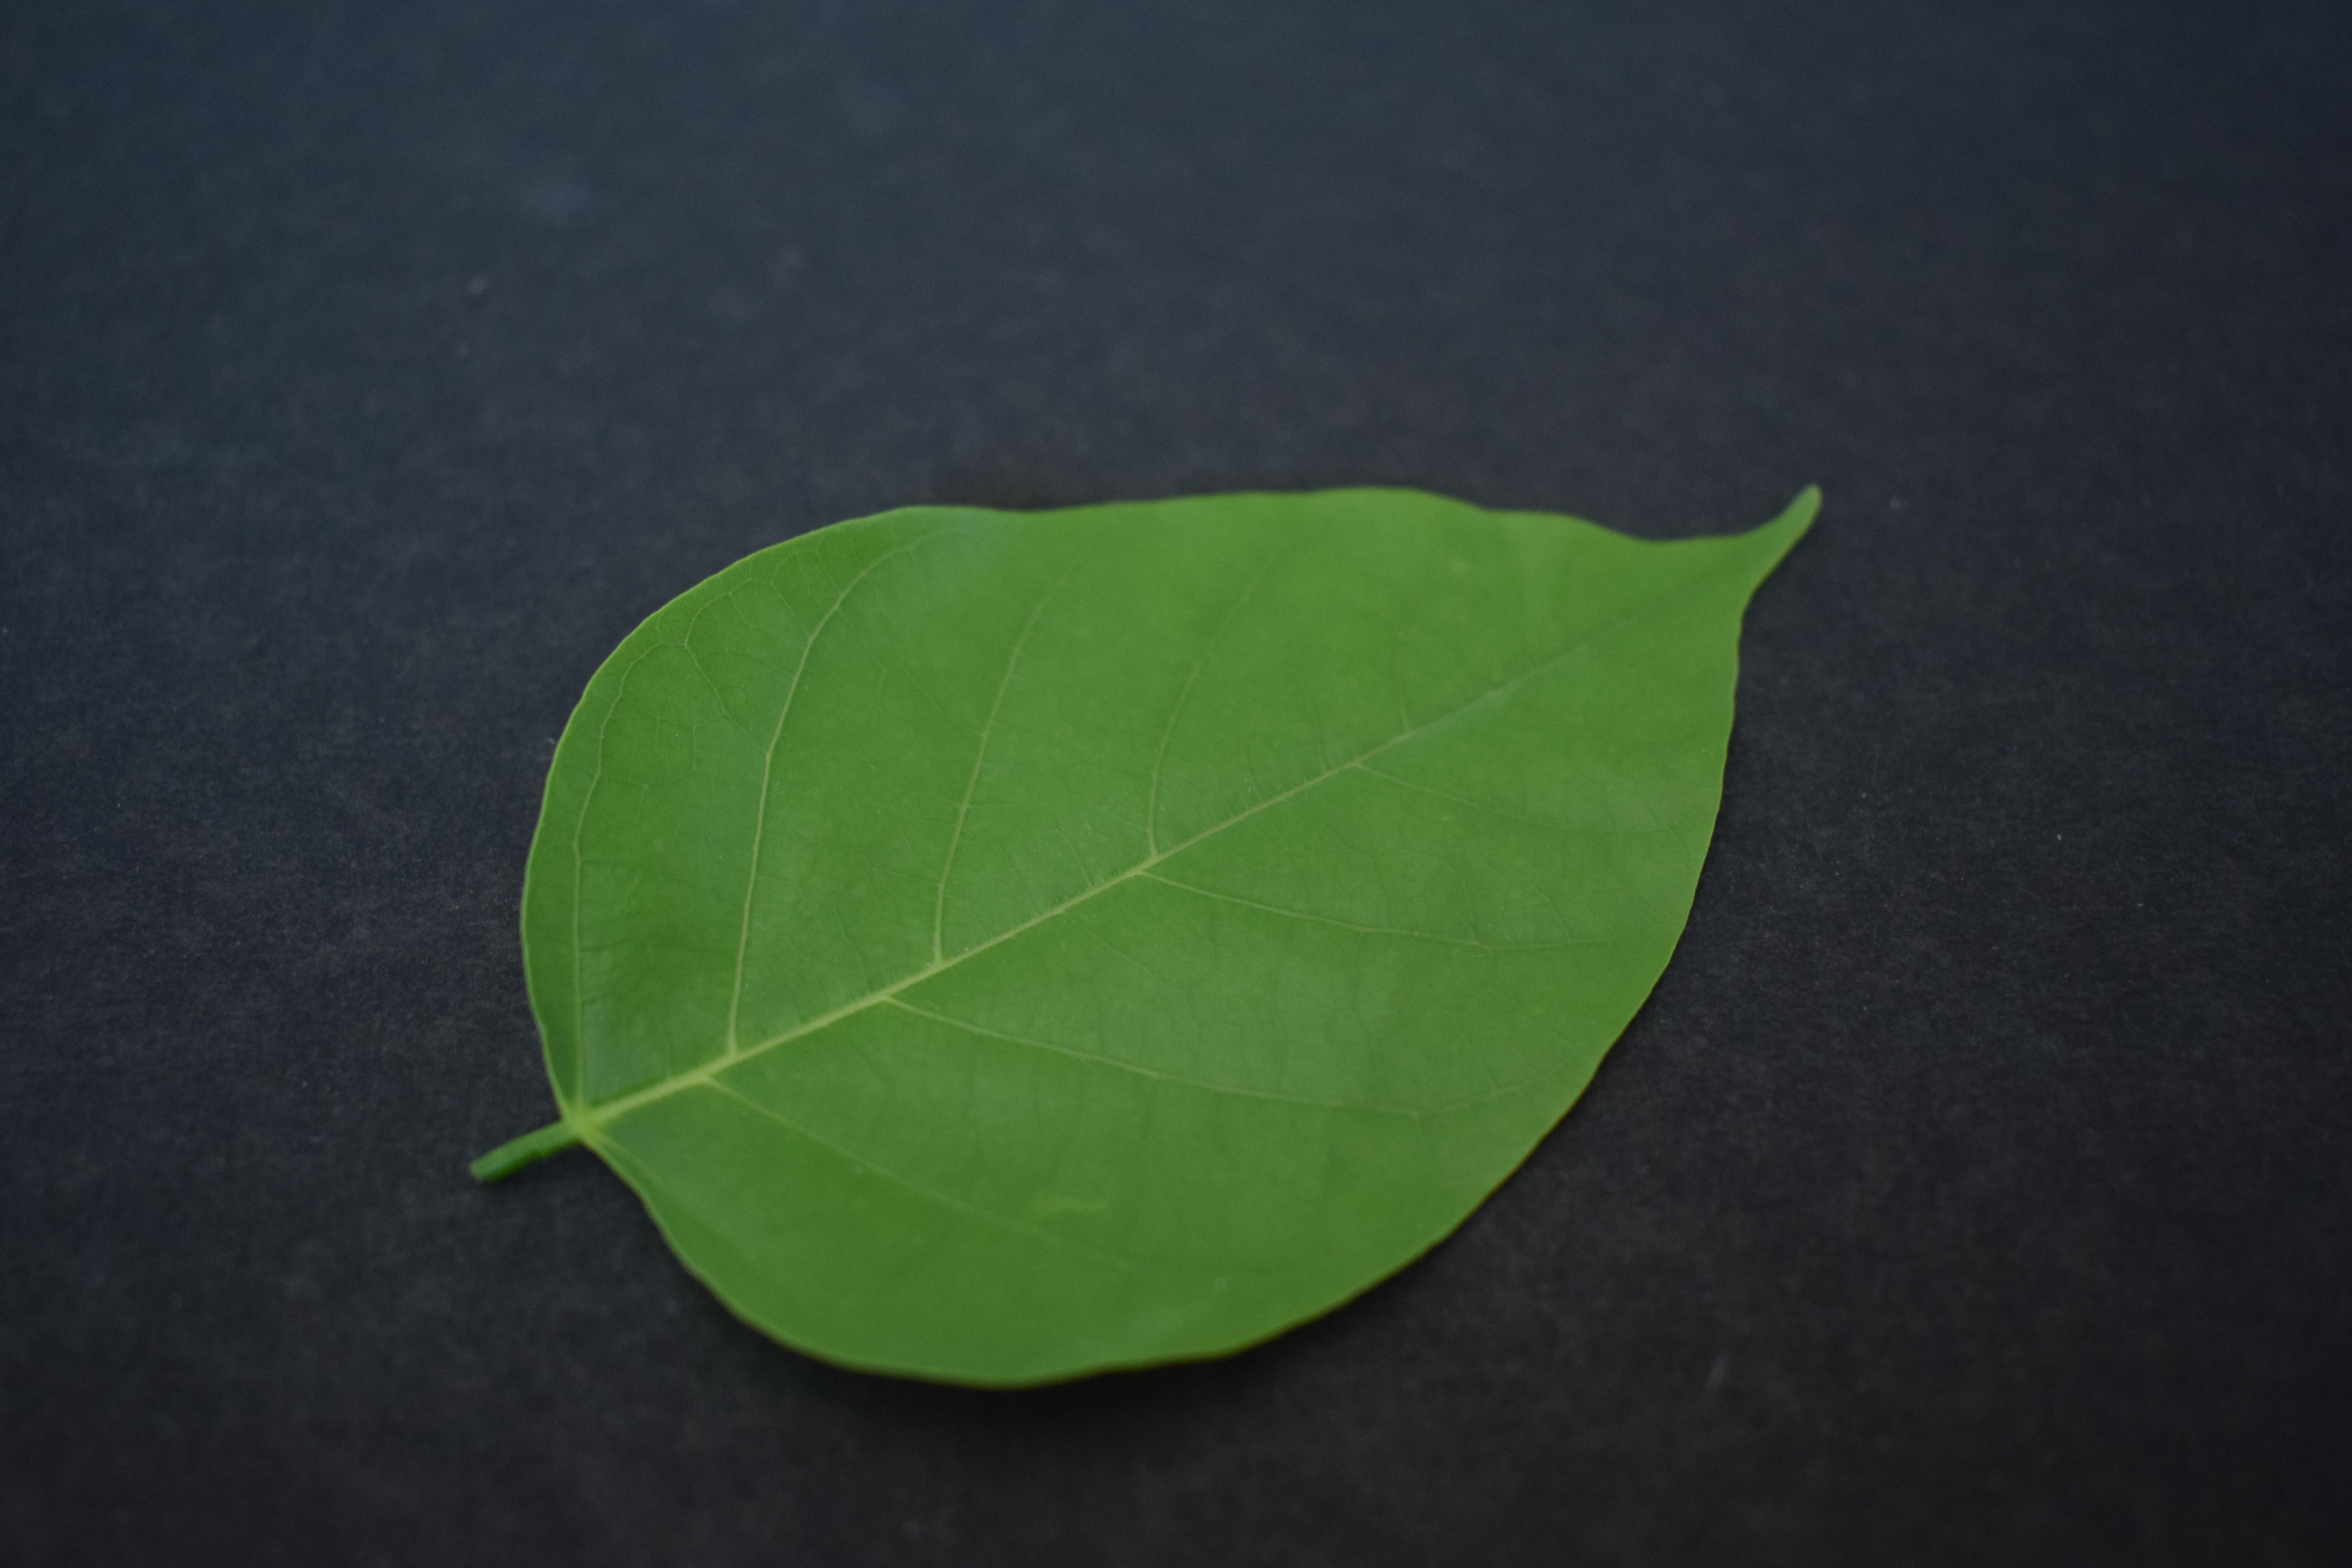
Plant species: Pongamia Pinnata